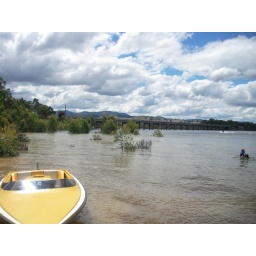
This is the first time there has been water under the Bonnie Doon bridge in about 15 years